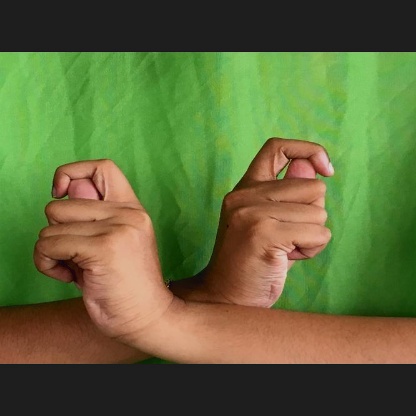
Mudra: Berunda